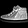
Label: Sneaker